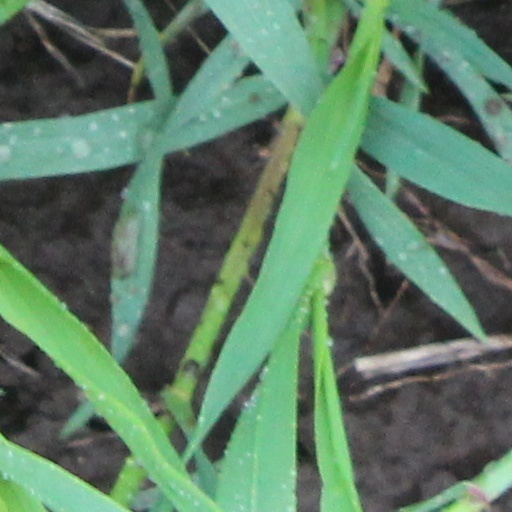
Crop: wheat